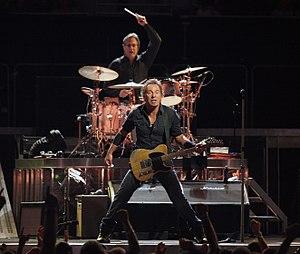
Le festival des Vieilles Charrues est un festival entièrement associatif de musiques actuelles, annuel, programmé sur quatre jours le troisième weekend de juillet dans la commune de Carhaix-Plouguer, dans le Finistère. Le festival est souvent surnommé « les Charrues », notamment sur les réseaux sociaux.